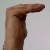
The image shows a hand gesture representing a space in Indian Sign Language.